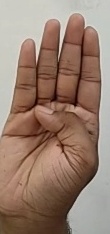
ASL sign: B